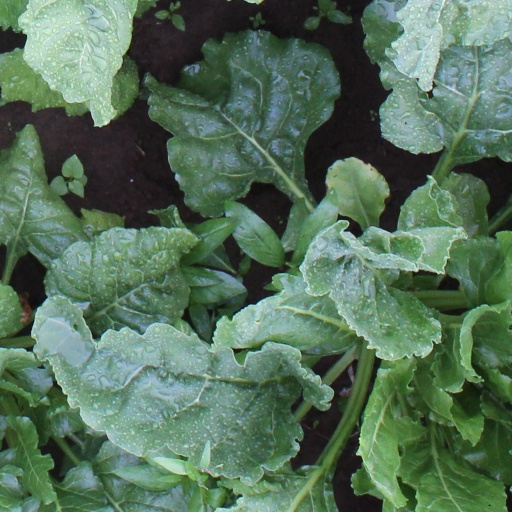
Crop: sugar beet